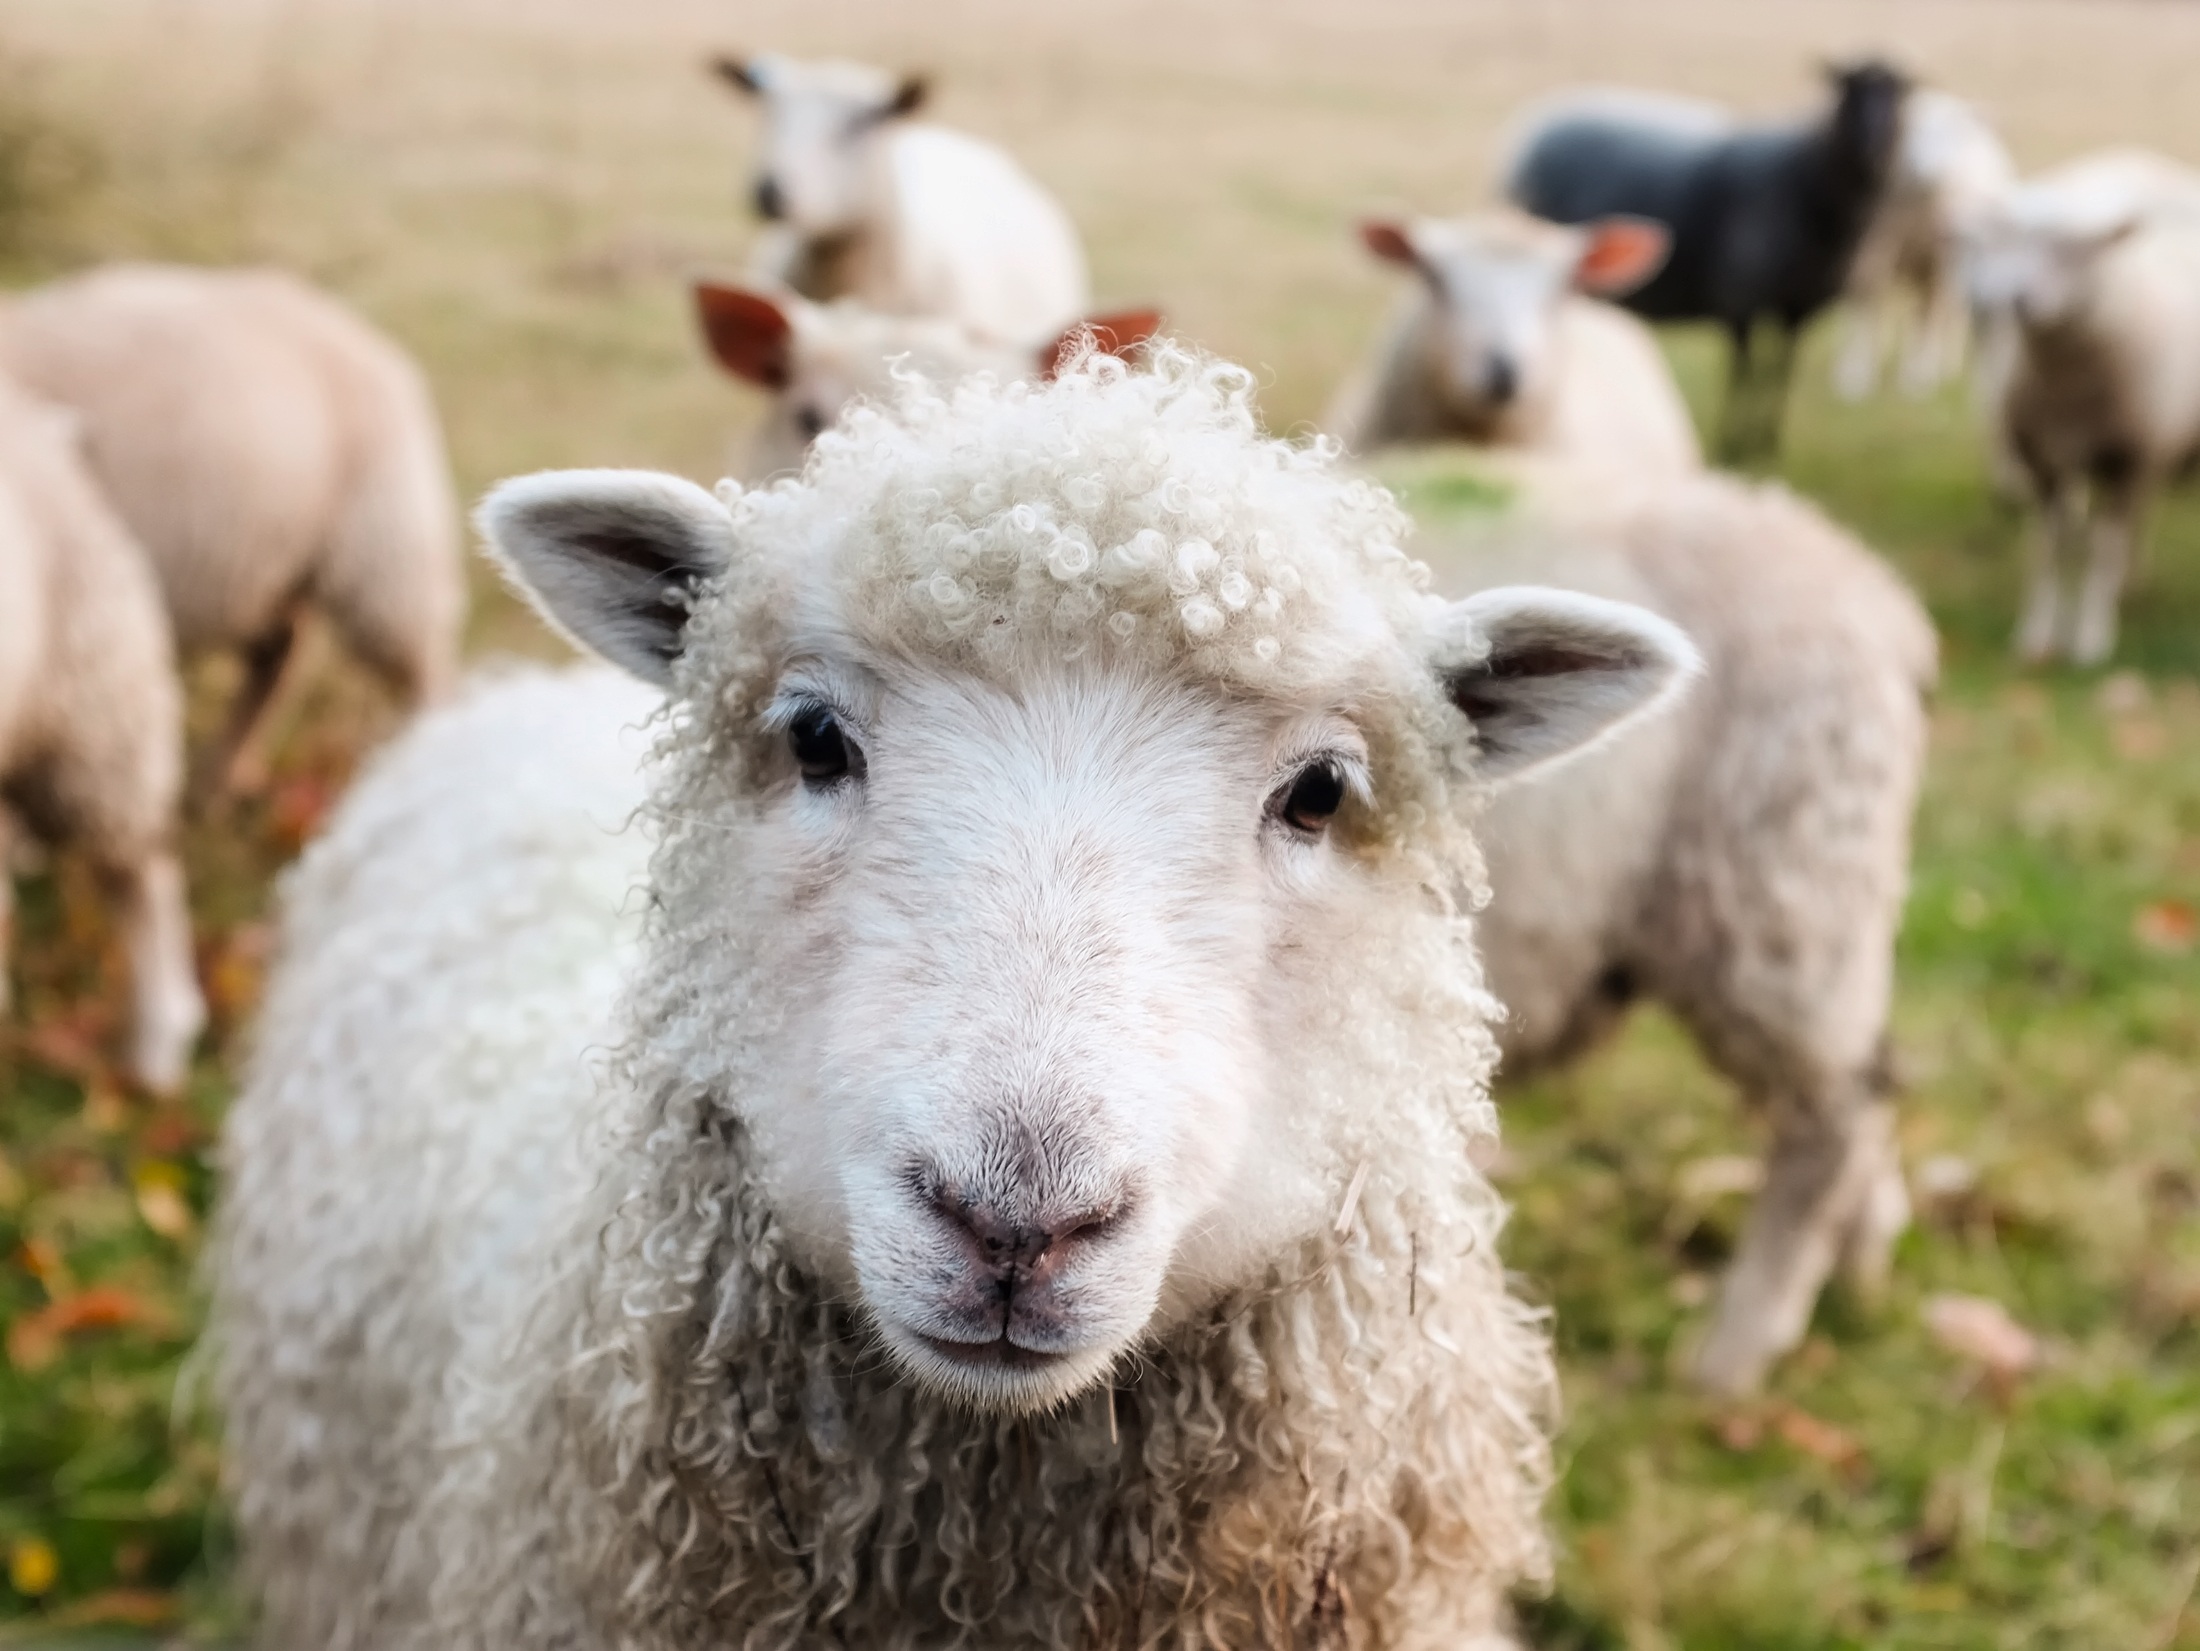
landscape, nature, field, farm, meadow, cute, country, rural, herd, pasture, grazing, livestock, sheep, mammal, closeup, fauna, outdoors, hdr, animals, vertebrate, sheeps, ireland, lambs, cow goat family